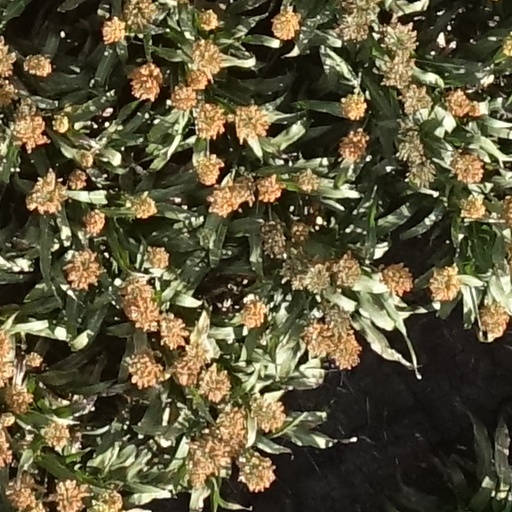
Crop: sorghum